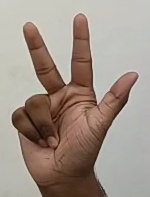
ASL sign: 3